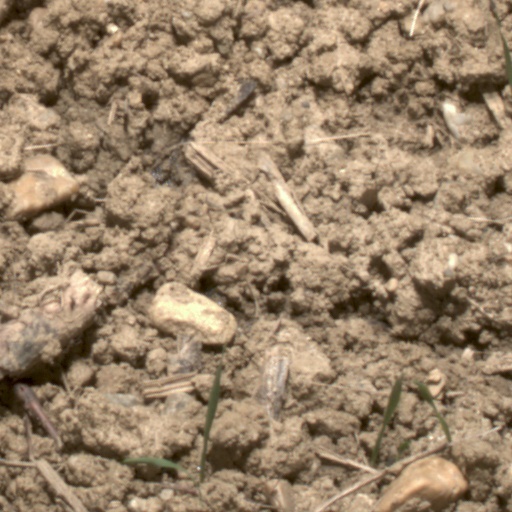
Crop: wheat